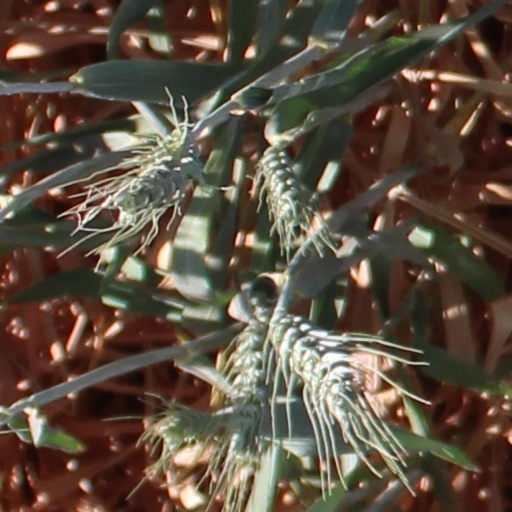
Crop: wheat